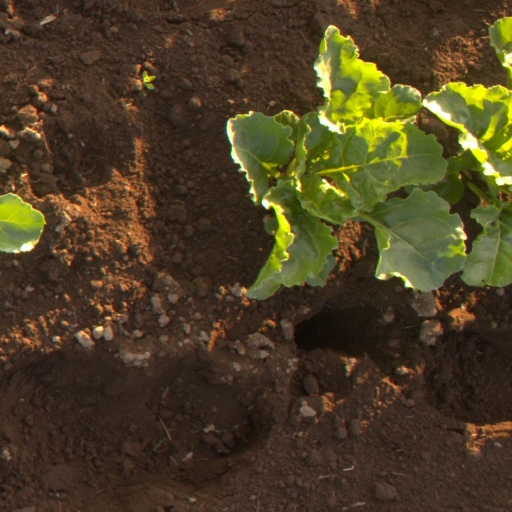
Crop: sugar beet